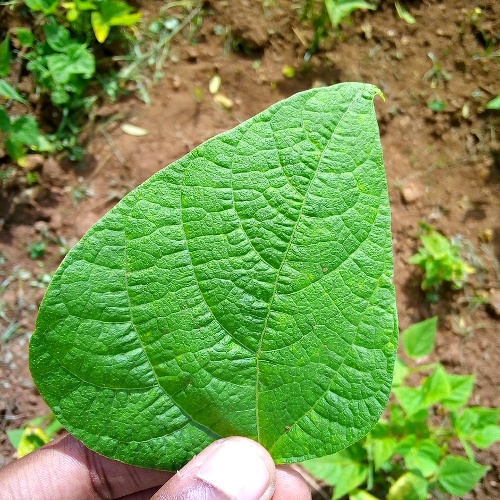
Leaf condition: healthy